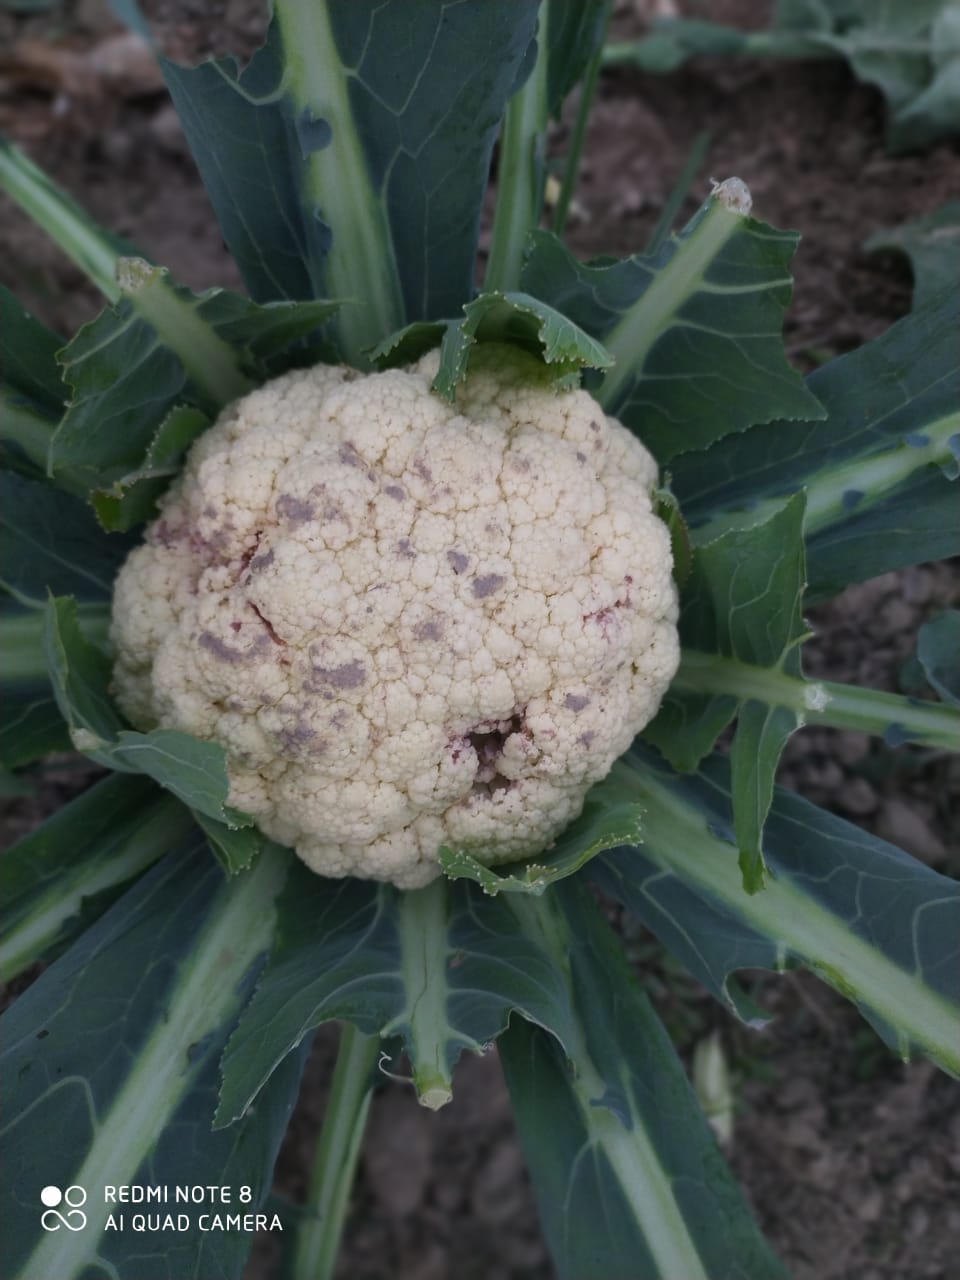
Label: Bacterial spot rot